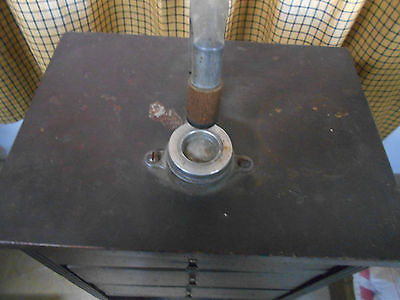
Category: cabinet